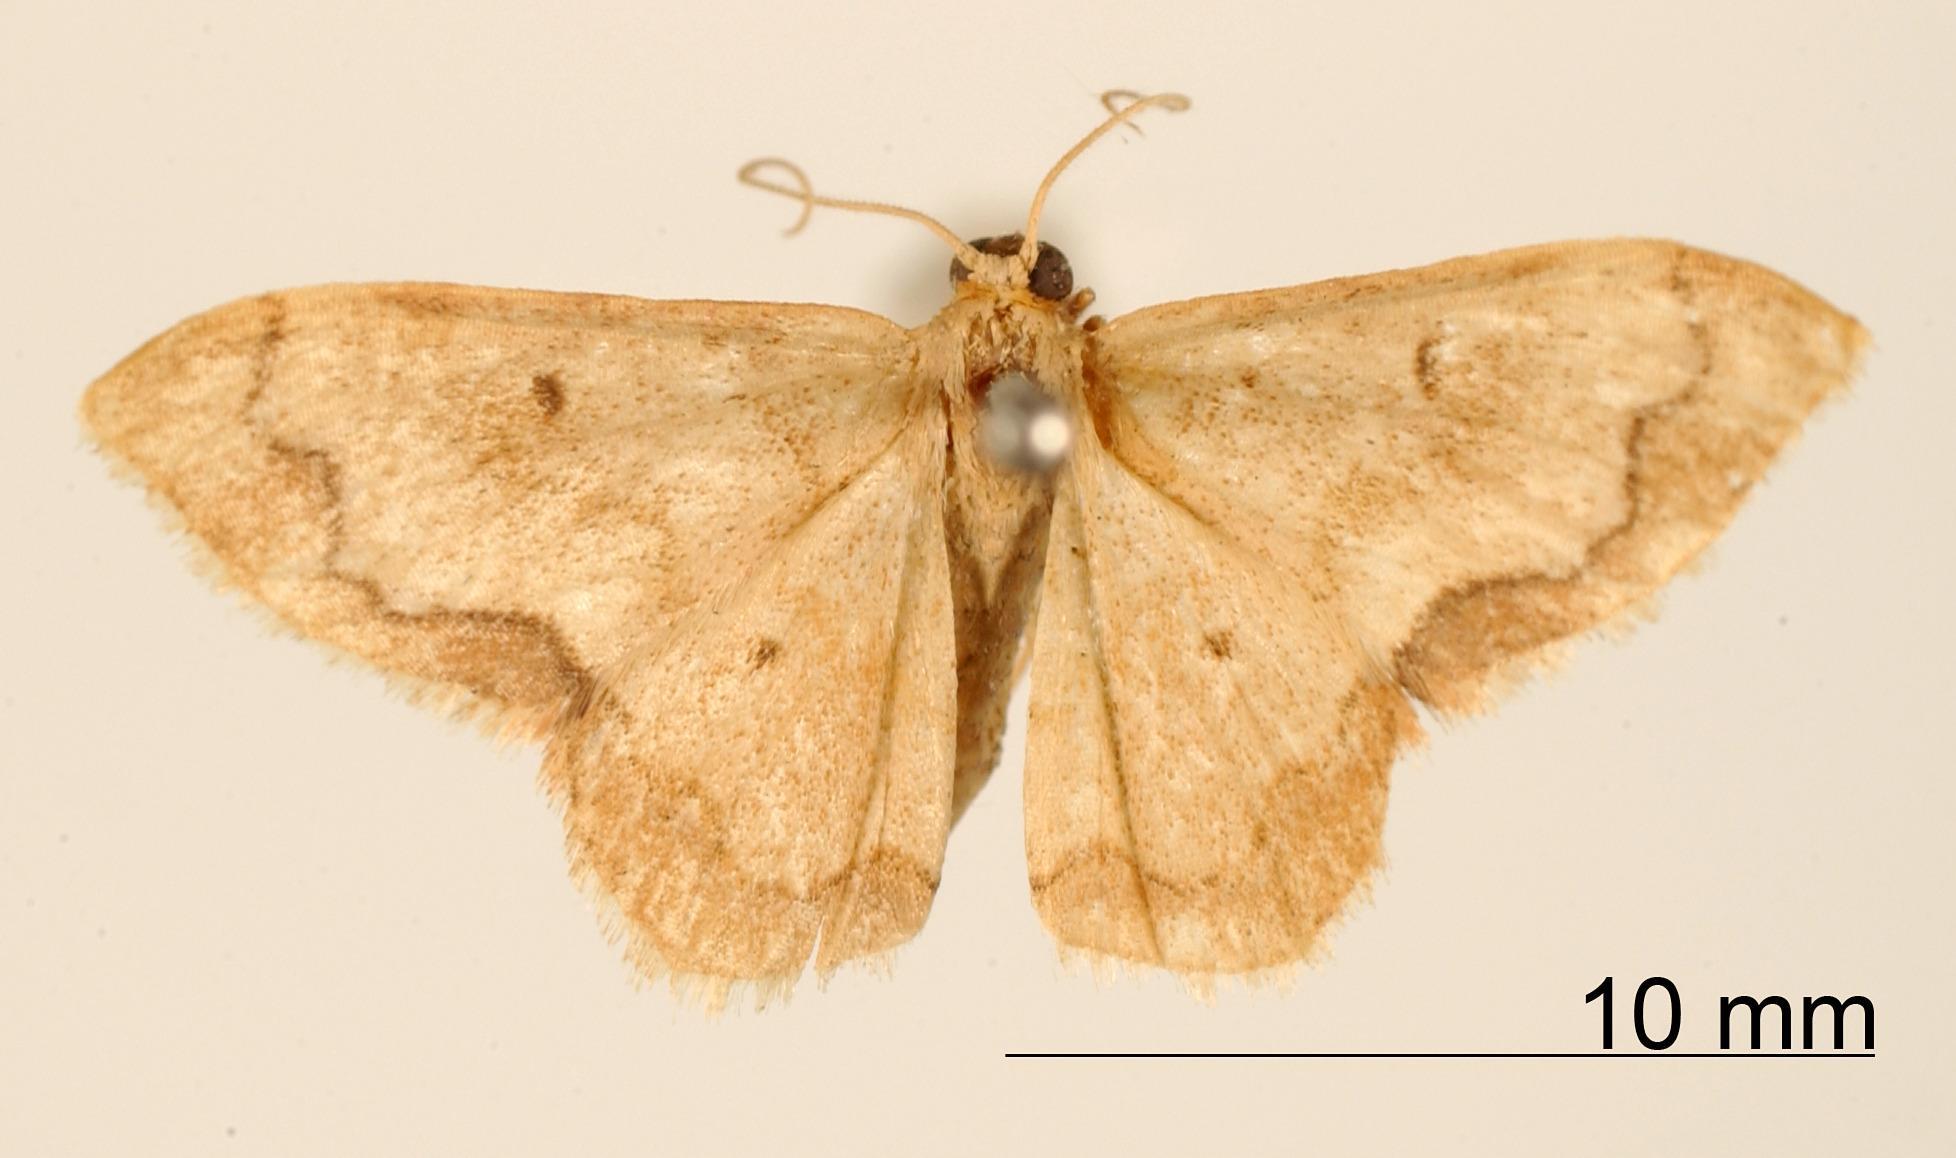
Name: Acidalia subcincta
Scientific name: Acidalia subcincta Dognin, 1901
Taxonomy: Animalia, Arthropoda, Insecta, Lepidoptera, Geometridae, Sterrhinae
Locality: Micay, Unknown, Colombia
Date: Aug 1896